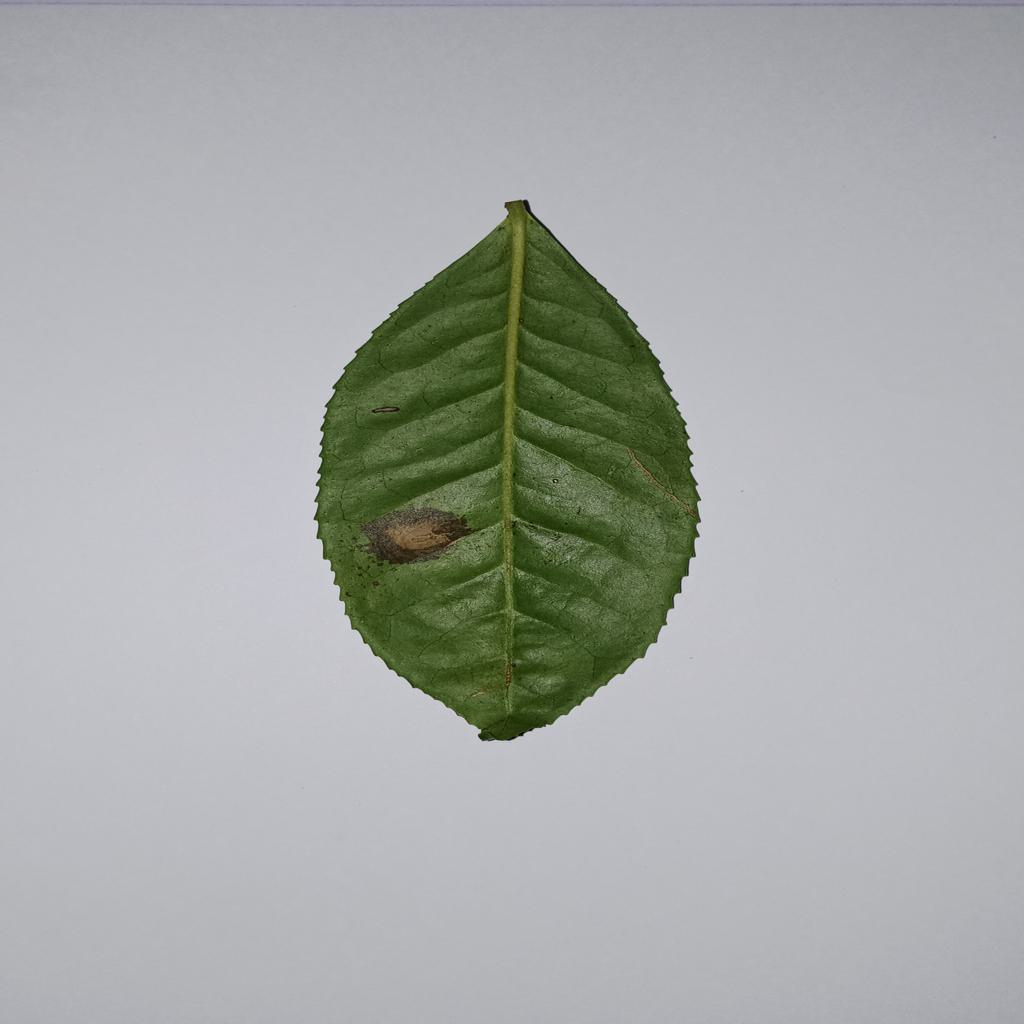
Label: Tea red leaf spot